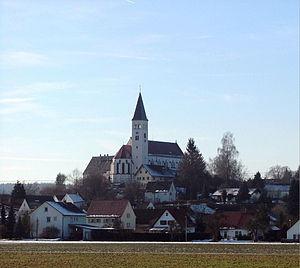
Kirchberg an der Iller est une commune de Bade-Wurtemberg, située dans l'arrondissement de Biberach, dans la région Donau-Iller, dans le district de Tübingen.